Mosque

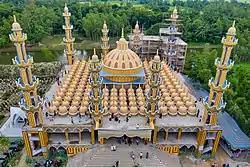
The 201 Dome Mosque in Tangail District, Bangladesh

A "miḥrāb", also spelled as "mehrab" is a semicircular niche in the wall of a mosque that faces the "qiblah" (i.e. the "front" of the mosque); the imam stands in this niche and leads prayer. Given that the imam typically stands alone in the frontmost row, this niche's practical effect is to save unused space. The "minbar" is a pulpit from which the Friday sermon is delivered. While the "minbar" of Muhammad was a simple chair, later it became larger and attracted artistic attention. Some remained made of wood, albeit exquisitely carved, while others were made of marble and featured friezes.